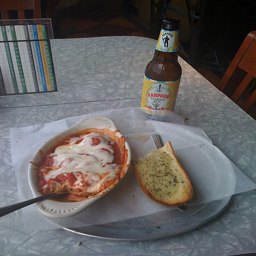
An oval dinner plate with italian food, covered in melted cheese, with a side of garlic bread and bottle of beer sit on a table.
Some type of pasta dish with garlic bread and bottle of beer
A beer and a meal sit on top of a table.
A small bowl of spaghetti and a beer.
A plate of pasta and bread sit next to a beer bottle on a table.